Cerro Azul (Chile volcano)

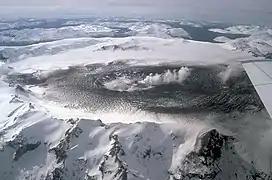
Mount Hudson, an active volcano in the SVZ, shortly after an eruption in 1991. The volcano has produced eruptions as powerful as Volcanic Explosivity Index degree six.

Past eruptions of Quizapu Crater ejected enormous amounts of ash that traveled as far as Brazil. After the 1932 eruption, the local vegetation was devastated, and the area remained barren until the 1990s, though human life was not impacted. Despite the extent of its eruptions, the threat to humans from Quizapu is relatively small because of the remote location of Cerro Azul. Nevertheless, the size of past eruptions is large enough for scientists to be worried. Evidence of a potentially deadly threat lies in a lahar at Descabezado Grande. Historically, lahars have killed thousands in the Andes. There is, however, a possibility that a large reservoir of rhyodacite magma may exist under the Azul–Descabezado complex. If this is the case, all previous eruptions in 1846–1967 were only preliminary, preclimactic leaks from the large magma chamber beneath, and a large caldera-forming eruption may be expected in the future.